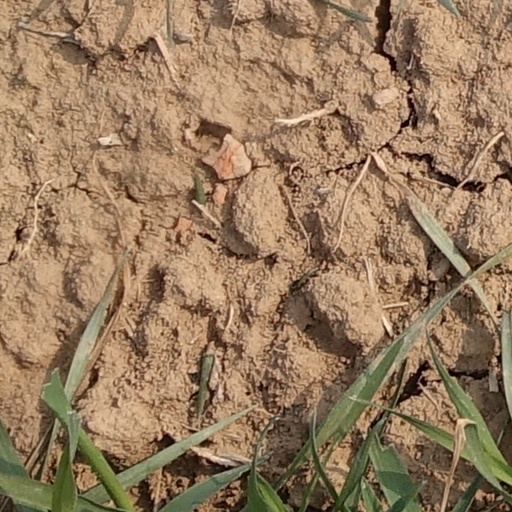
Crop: wheat